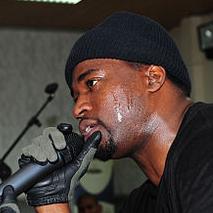
Age: 34